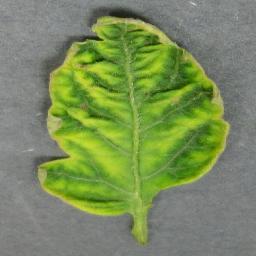
Label: Tomato___Tomato_Yellow_Leaf_Curl_Virus